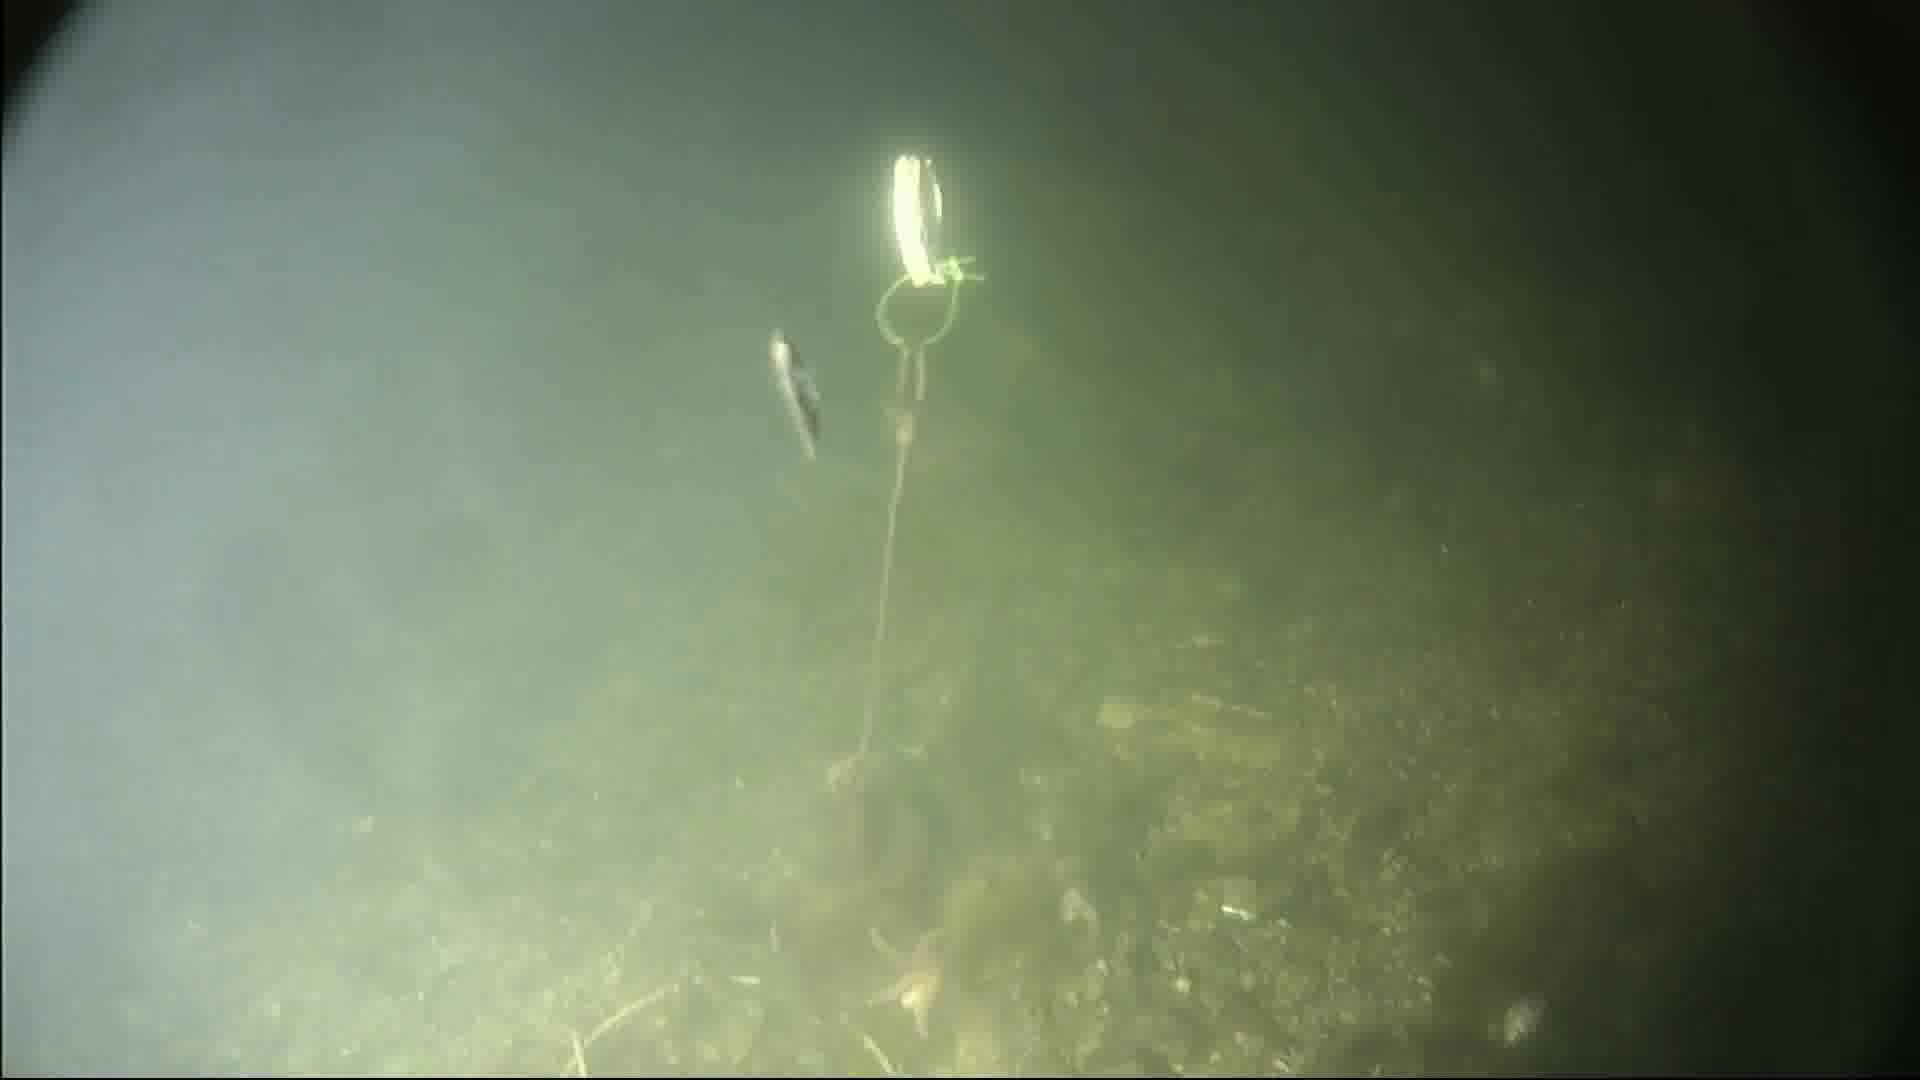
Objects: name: starfish
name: small_fish